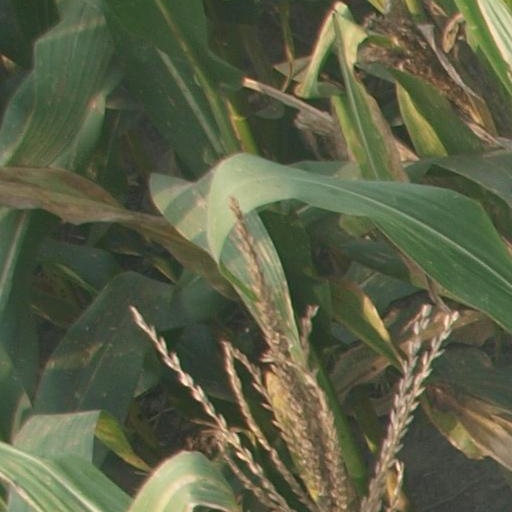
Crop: maize; corn